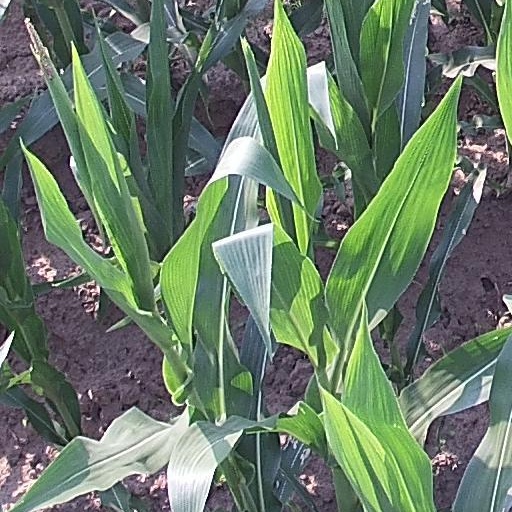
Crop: maize; corn